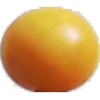
Label: Cherry Wax Yellow 1